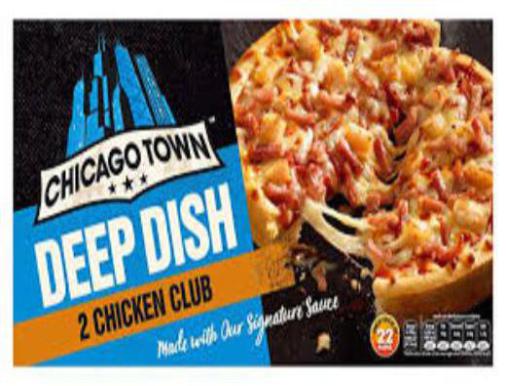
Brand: chicago town
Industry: Food